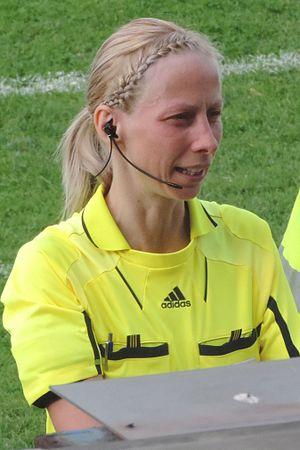
Gyöngyi Krisztína Gaál est une arbitre hongroise de football née le 26 juin 1975.